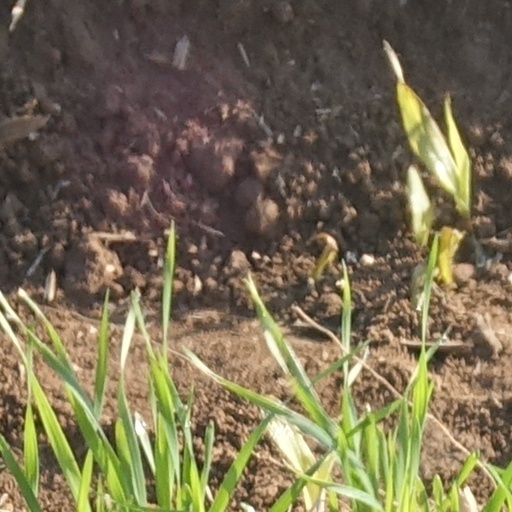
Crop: wheat